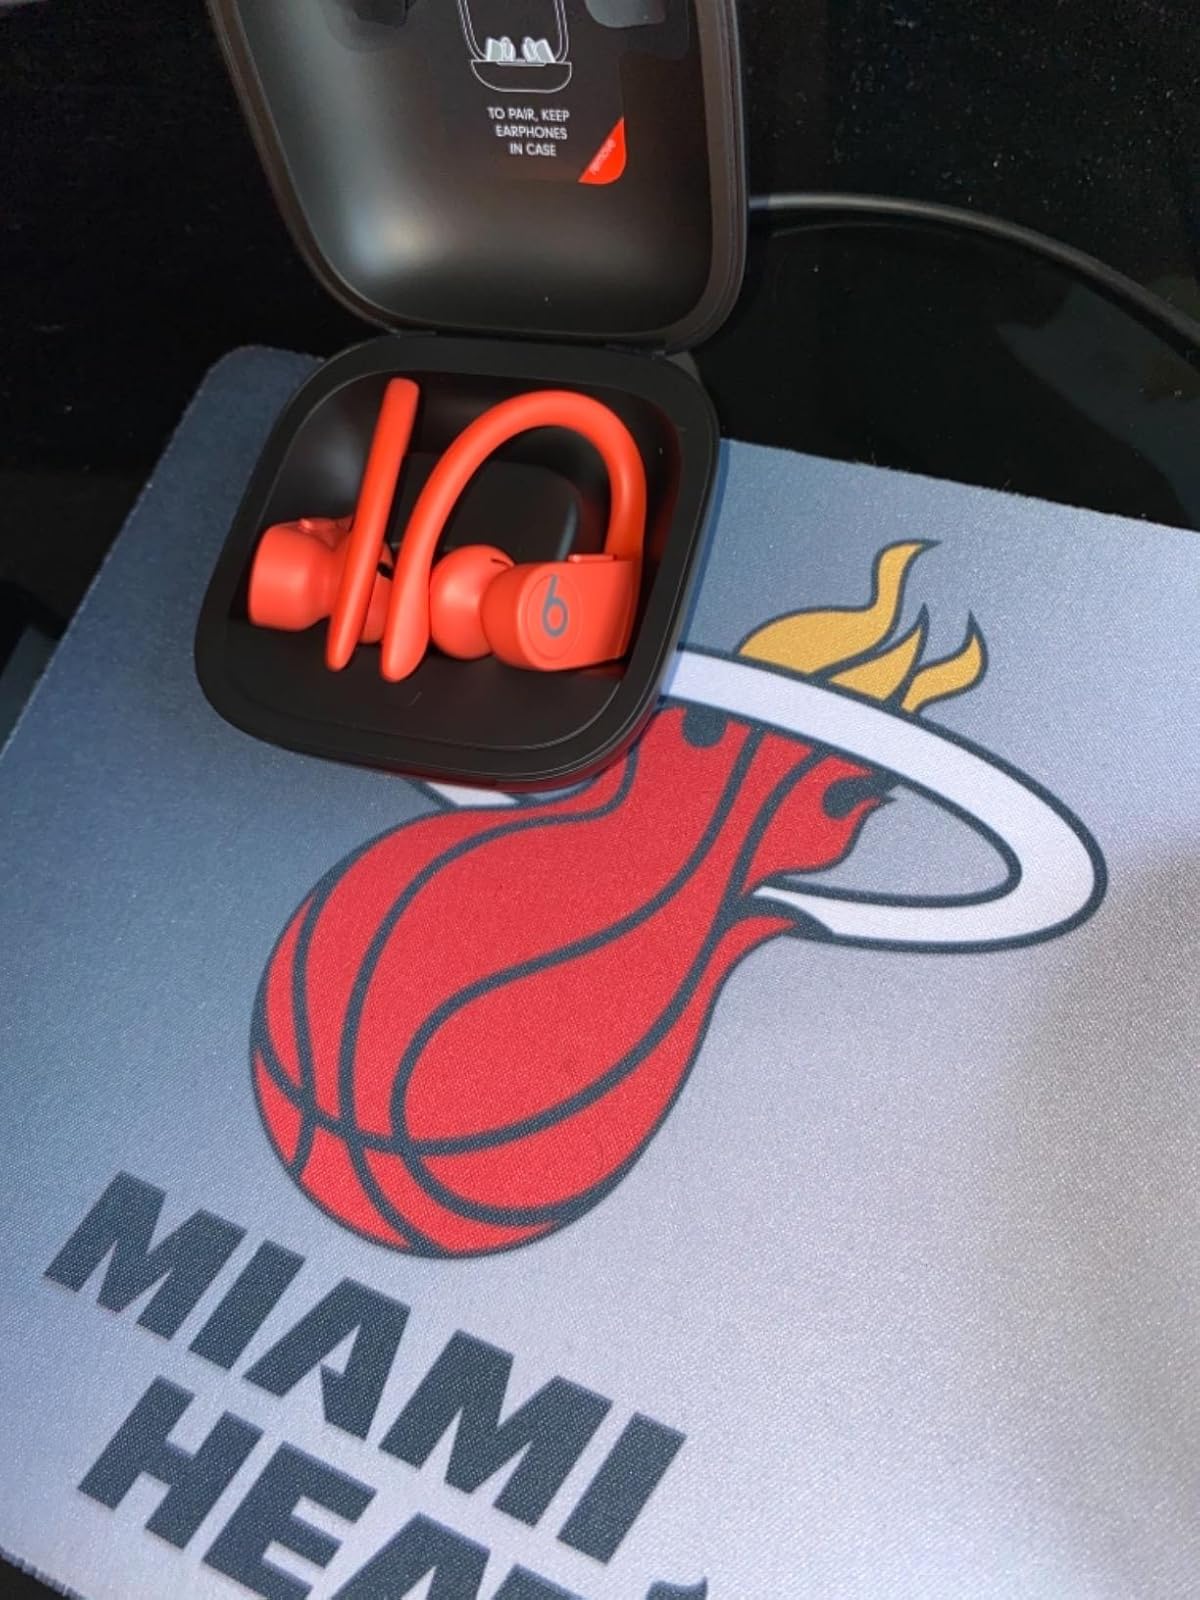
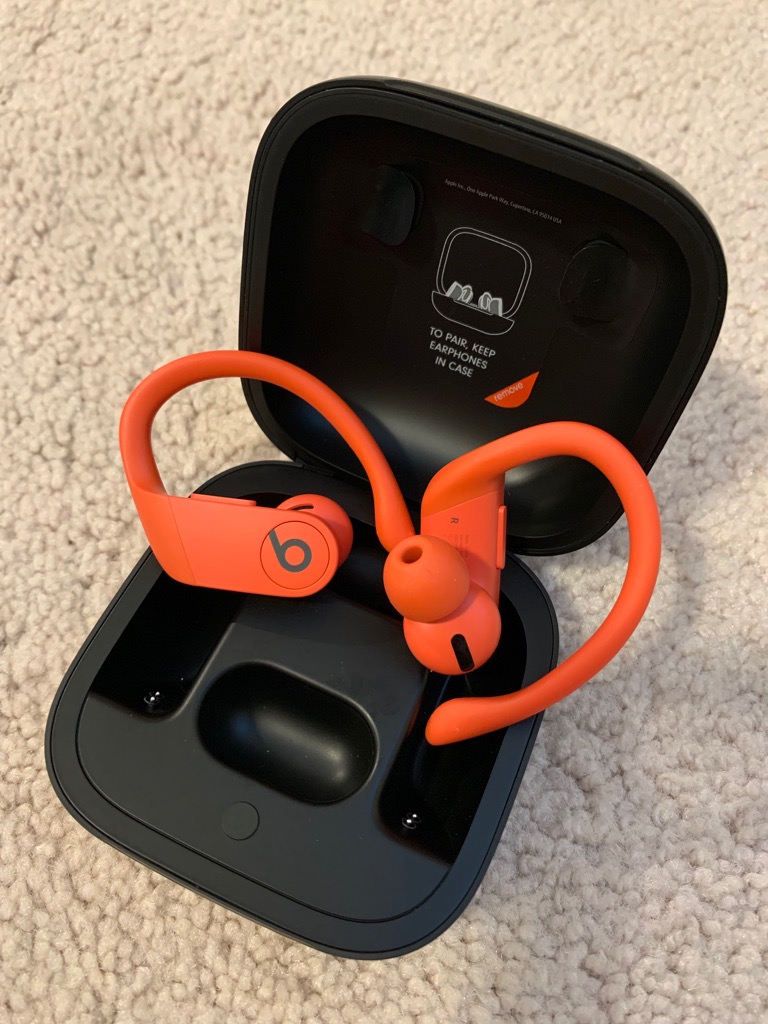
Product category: earbuds
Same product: yes